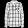
Label: Shirt